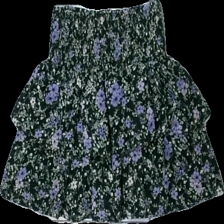
View: back
Type: Skirt
Category: Children
Brand: Kappahl
Colors: Black, Green, Purple
Material: 100% polyester
Pattern: Floral print
Cut: Tight
Size: 146
Season: All
Price range: 50-100
Recommended usage: Reuse
Description: volang kjol med blommigt mönster